Kerava

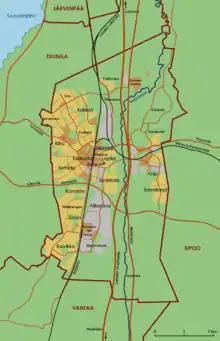
Map of the Kerava town

Kerava is located in the north of the Helsinki metropolitan area, 27 kilometres north of Helsinki. The city is crossed by the (Helsinki-) Kerava–Lahti railway line and the Lahdenväylä motorway and the Keravanjoki river. Keravanjoki is a tributary of the Vantaanjoki river. Its neighbours are Vantaa to the south, Tuusula to the west and Sipoo to the east. Kerava forms an almost uniform urban area, which can be roughly divided into the centre and Savio in the south and Ahjo in the east. The centre of Kerava is surrounded by several radial streets. A pedestrian street runs through the centre under the railway, which is said to be the longest in Finland (850 metres).